Market Street Railway (nonprofit)

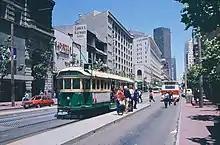
Melbourne tram 648 on Market Street during the first San Francisco Historic Trolley Festival

Founded in 1976, Market Street Railway members created the successful San Francisco Historic Trolley Festivals of the 1980s that resulted in the permanent return of historic streetcars to Market Street in the form of the F Market & Wharves line — the most popular service of its kind in all of North America.